Dragan Vulin

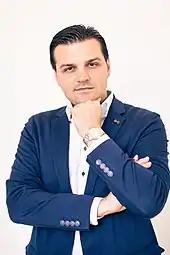
Dragan Vulin

Vulin was born in Osijek in 1986. He graduated from secondary school in 2005. He studied electrical engineering at the Faculty of Electrical Engineering, Computer Science and Information Technology Osijek (FERIT). He obtained his first (BEng) degree in 2008, and second (MEng) degree in 2010. He received a PhD degree in electrical engineering from the Josip Juraj Strossmayer University of Osijek, Faculty of Electrical Engineering, Computer Science and Information Technology Osijek (FERIT) in 2020.